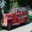
Label: truck